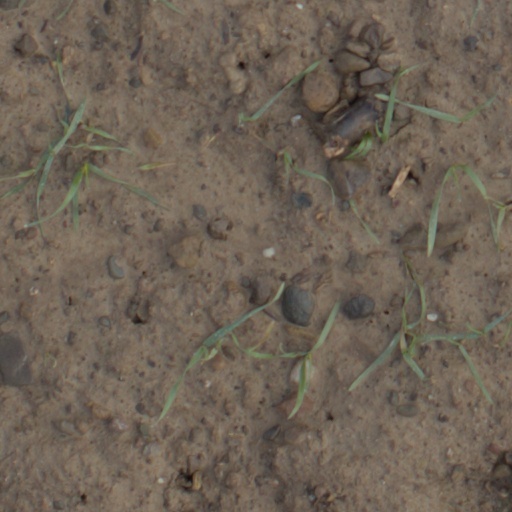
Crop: wheat